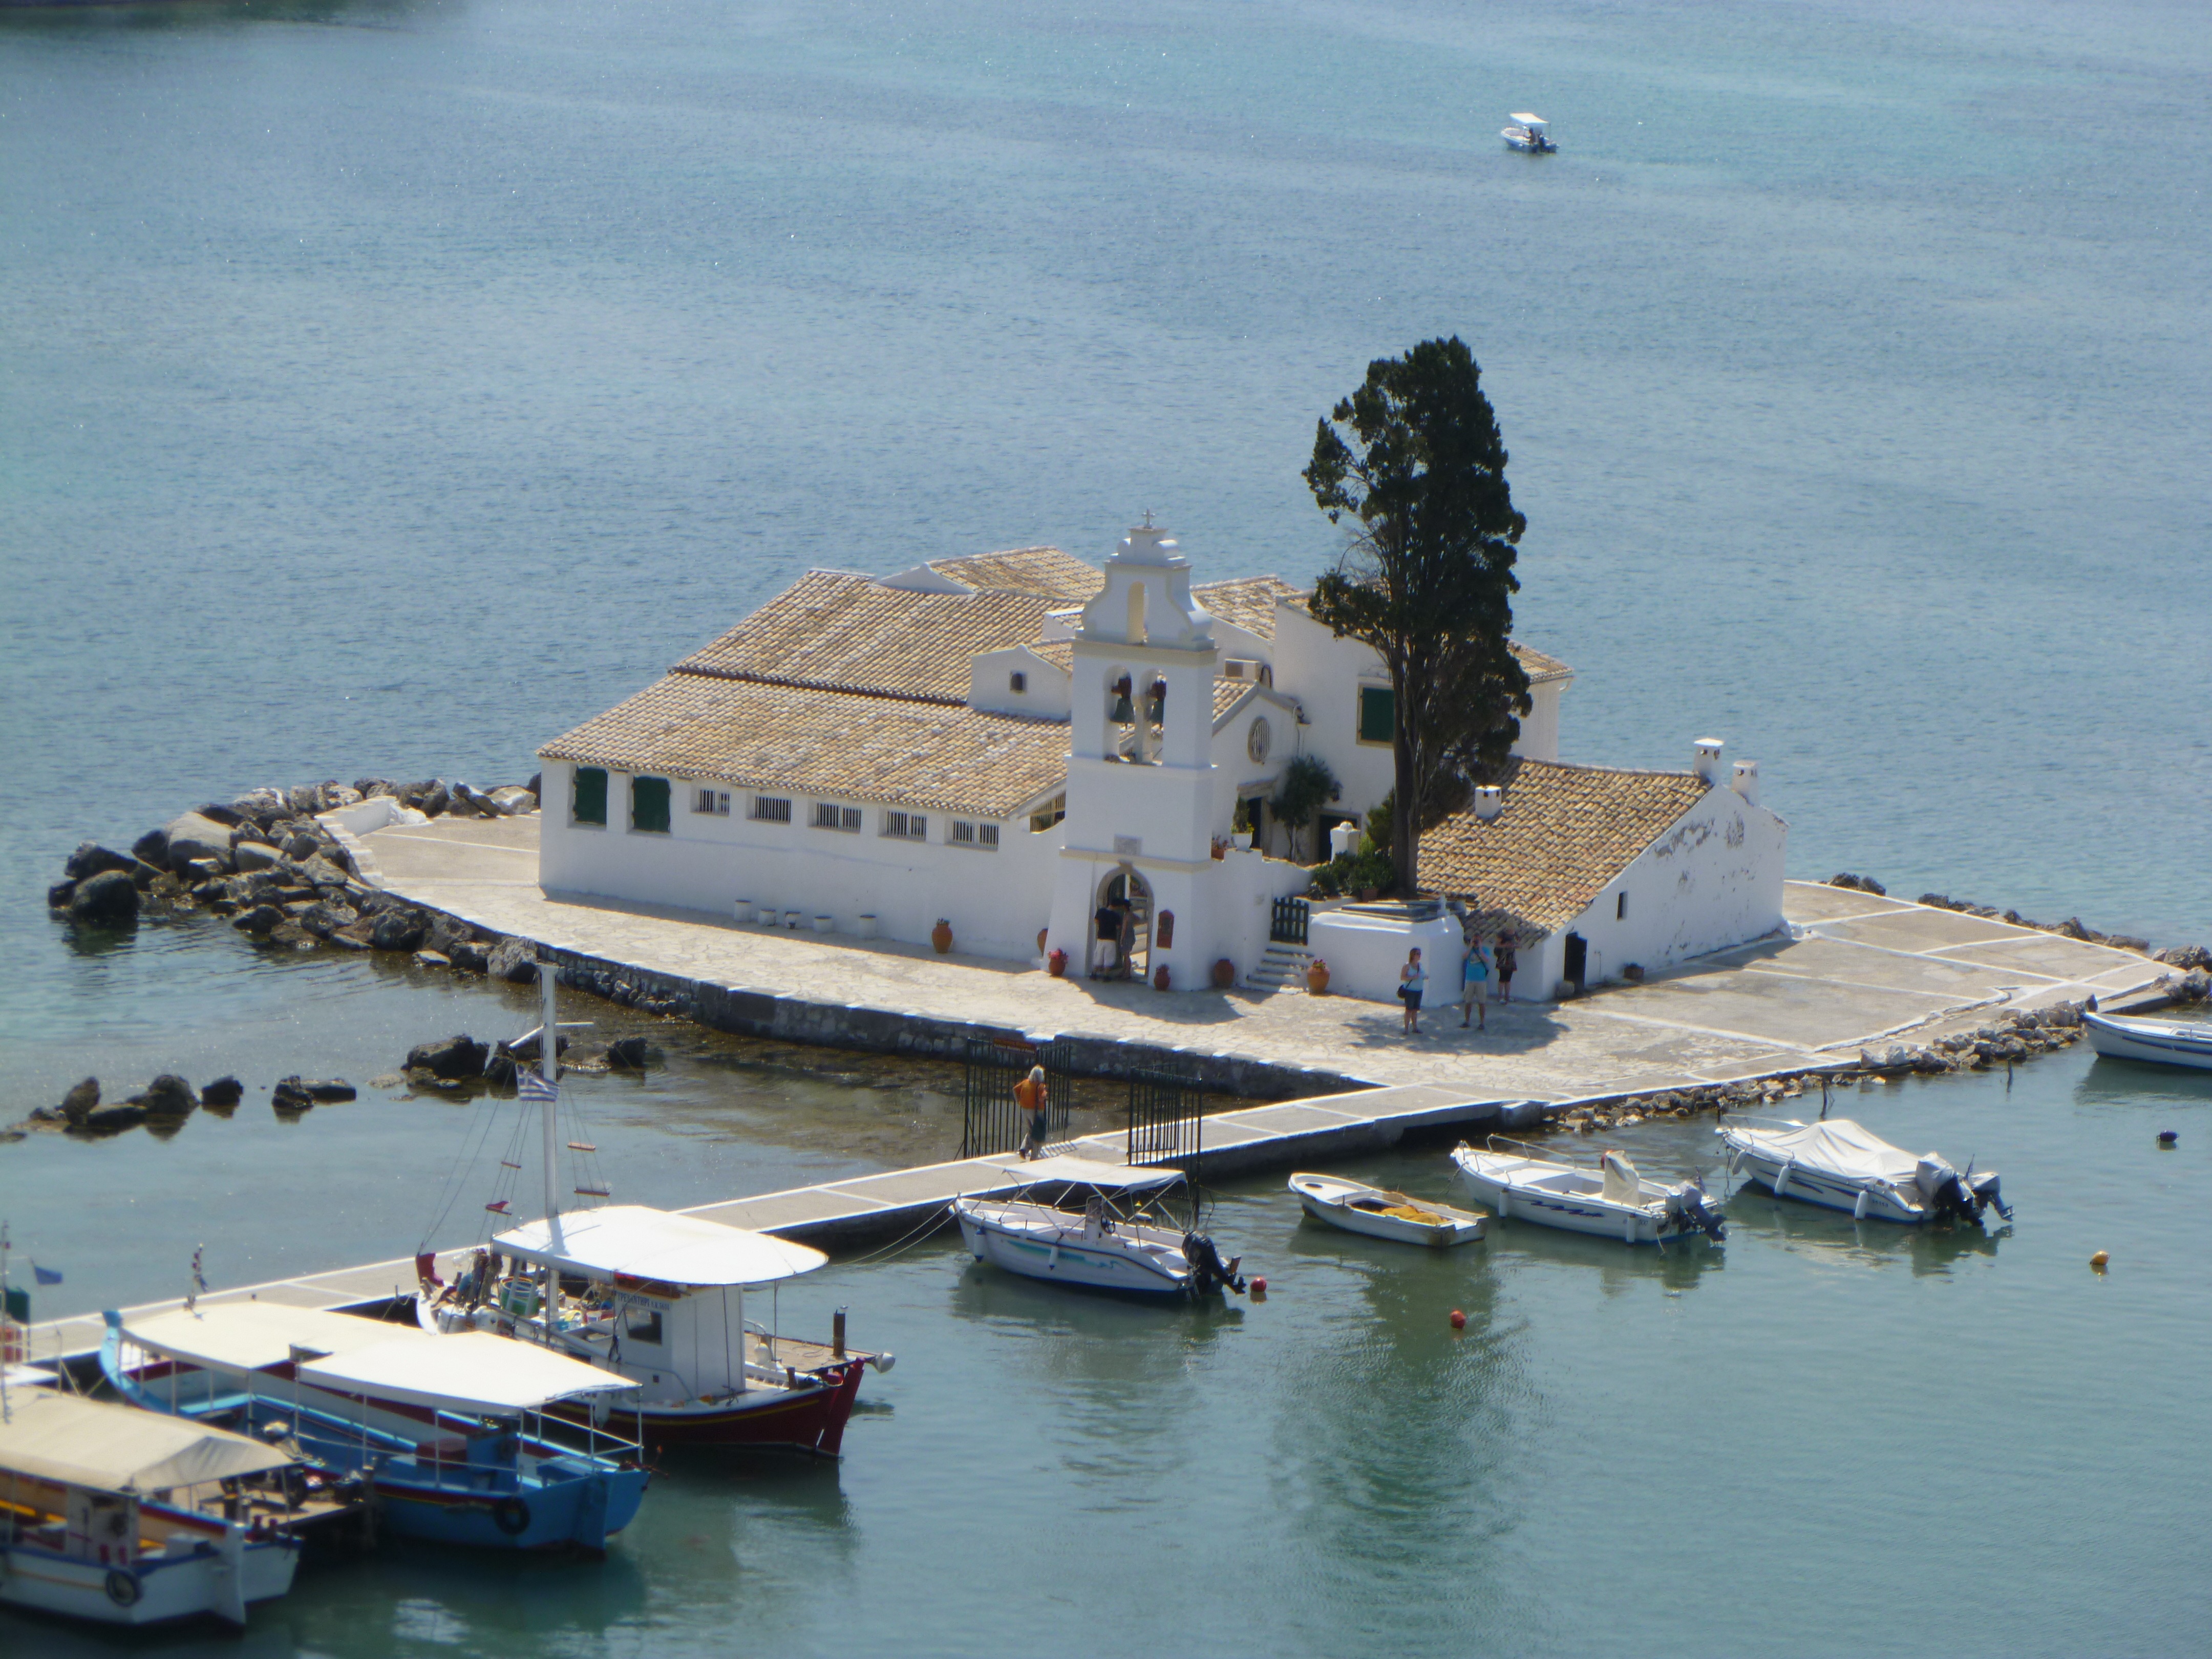
sea, coast, dock, boat, ship, vehicle, bay, island, harbor, boats, navy, tugboat, watercraft, warship, frigate, corfu, destroyer, aircraft carrier, naval ship, amphibious assault ship